History of the Jews in England

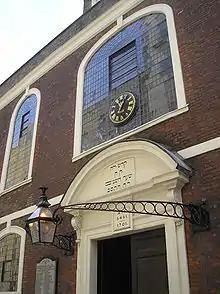
Bevis Marks Synagogue, the first synagogue of Spanish-Portuguese Jews, completed in 1701, oldest synagogue in the UK, was built by the first generation of readmitted Jews to England.

The persecution of England's Jews built up from the late twelfth century, and was brutal. Massacres were recorded in London, Northampton and York during the crusades in 1189 and 1190. The massacre at York was mentioned by William of Newburgh that it was carried out less for religious reasons, but instead for greed.